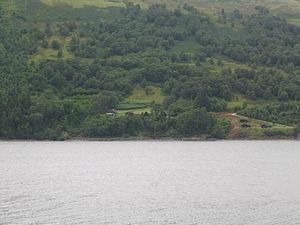
Le Loch Lochy est un vaste loch d'eau douce situé à Lochaber dans les Highlands d'Écosse.